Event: Ecuador Earthquake
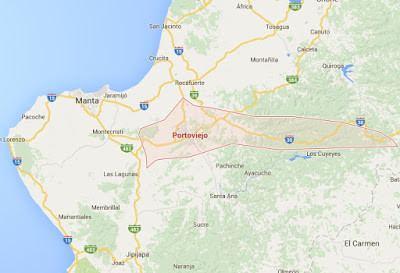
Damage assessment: no_damage